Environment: real
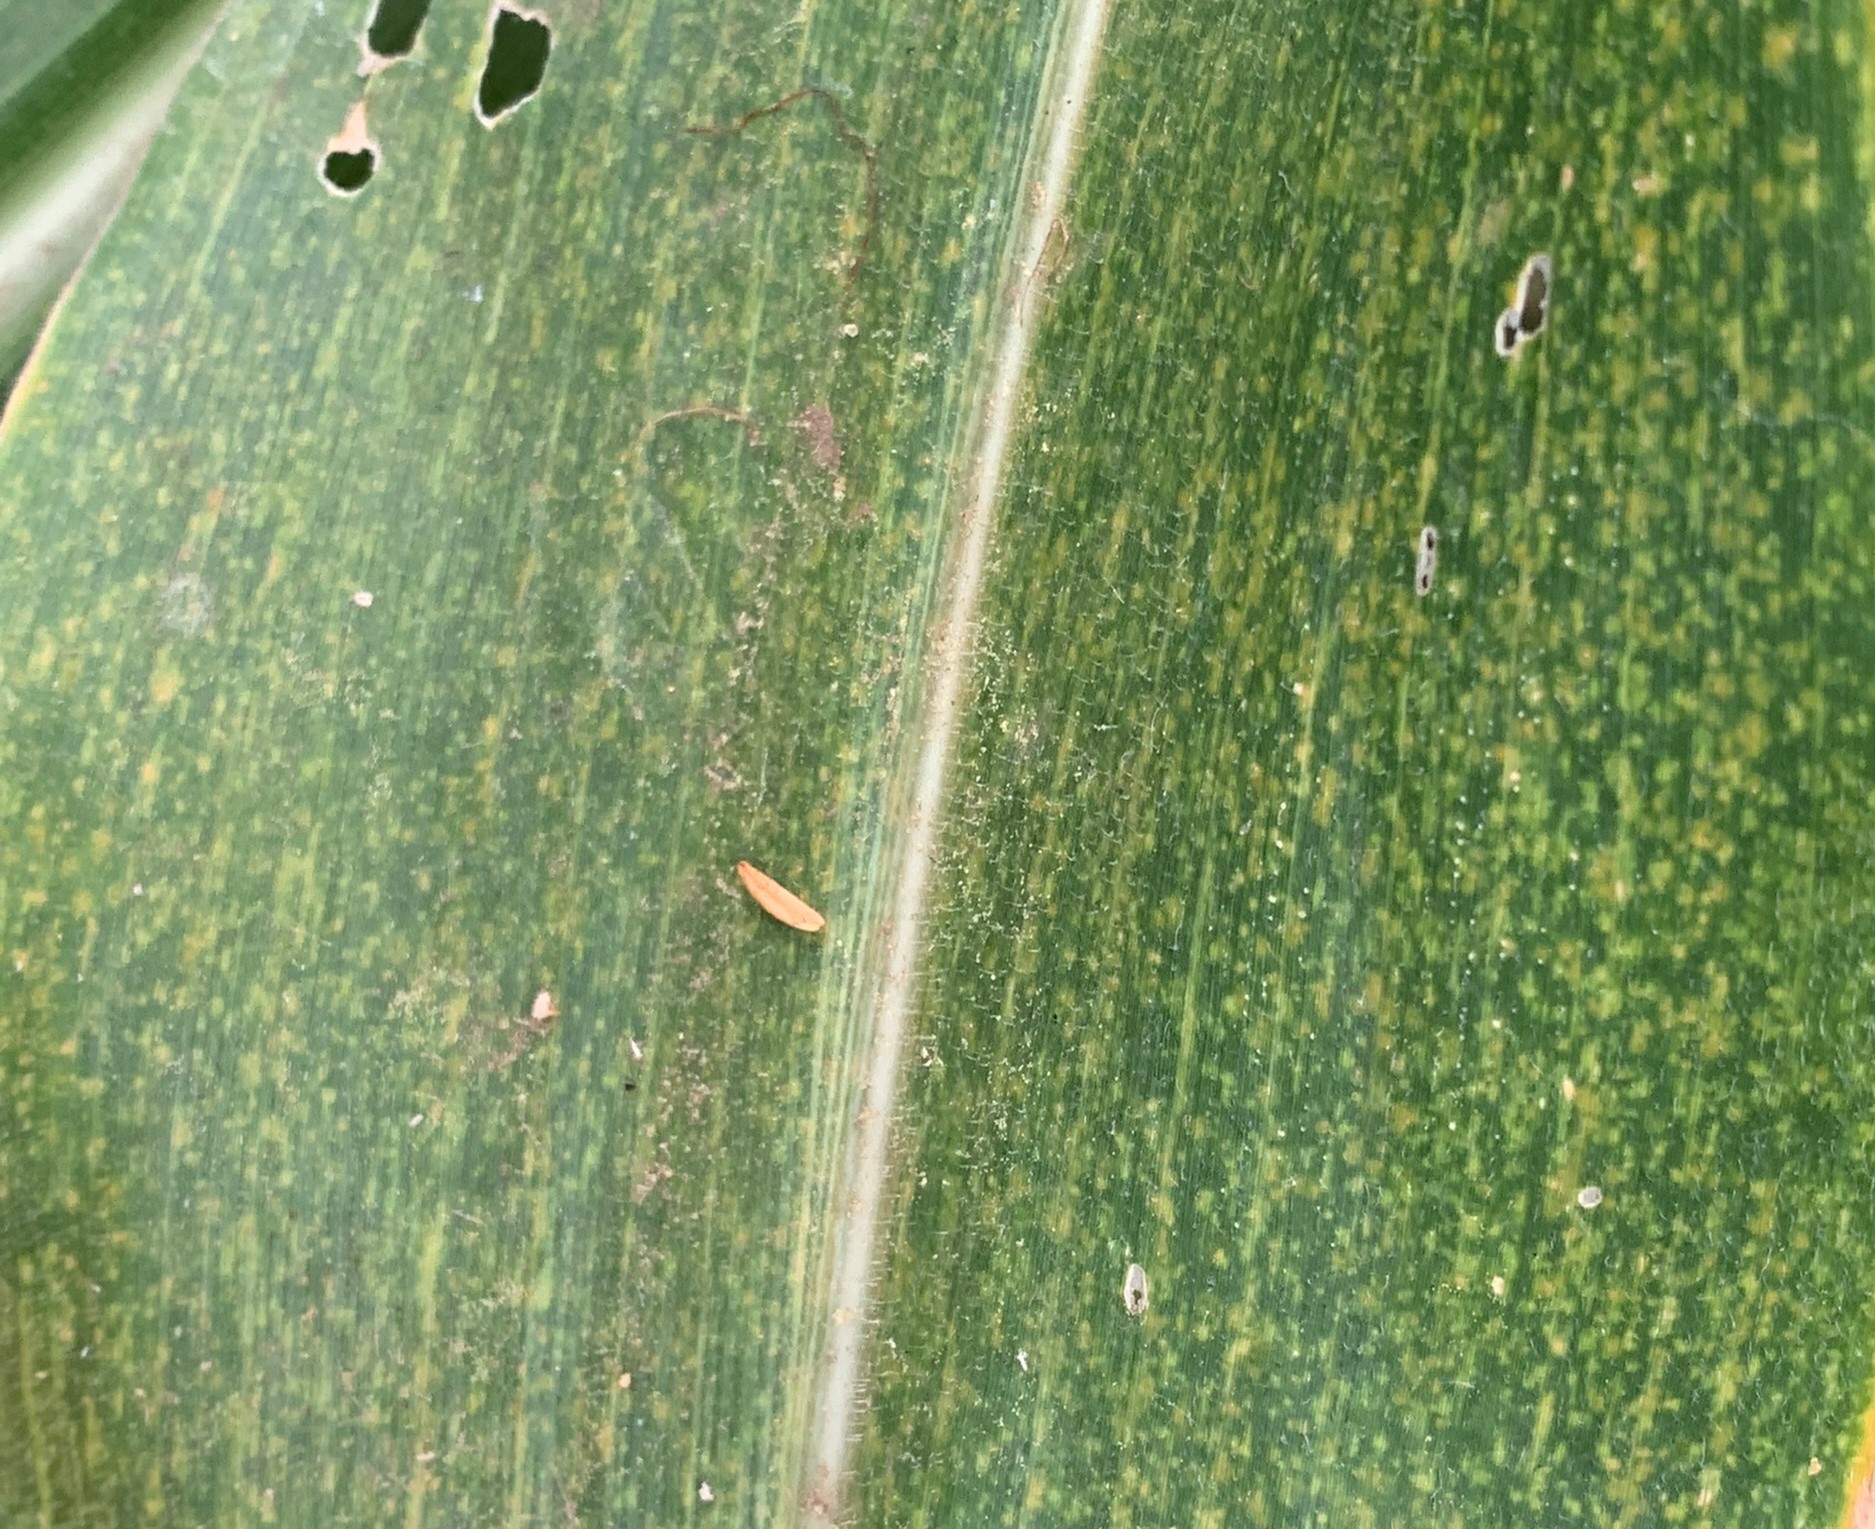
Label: lethal_necrosis